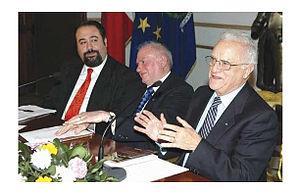
Mark A. Sammut, né en 1973 à Malte, est un auteur maltais, fils de l'écrivain maltais Frans Sammut et sa femme Catherine.